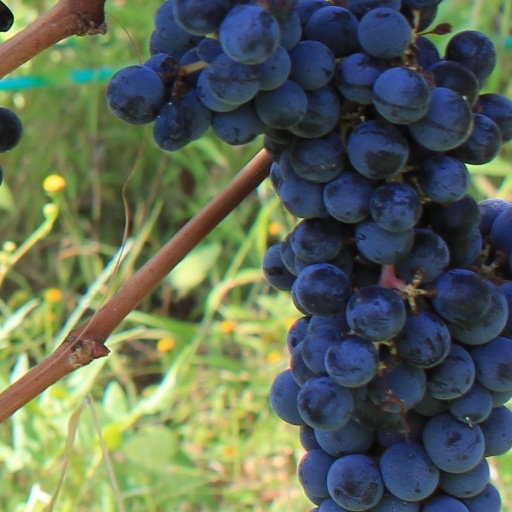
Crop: grape